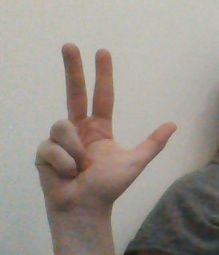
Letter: al